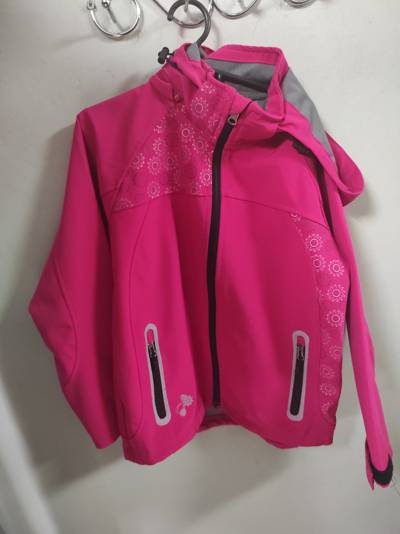
Waste category: clothes